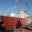
Label: ship